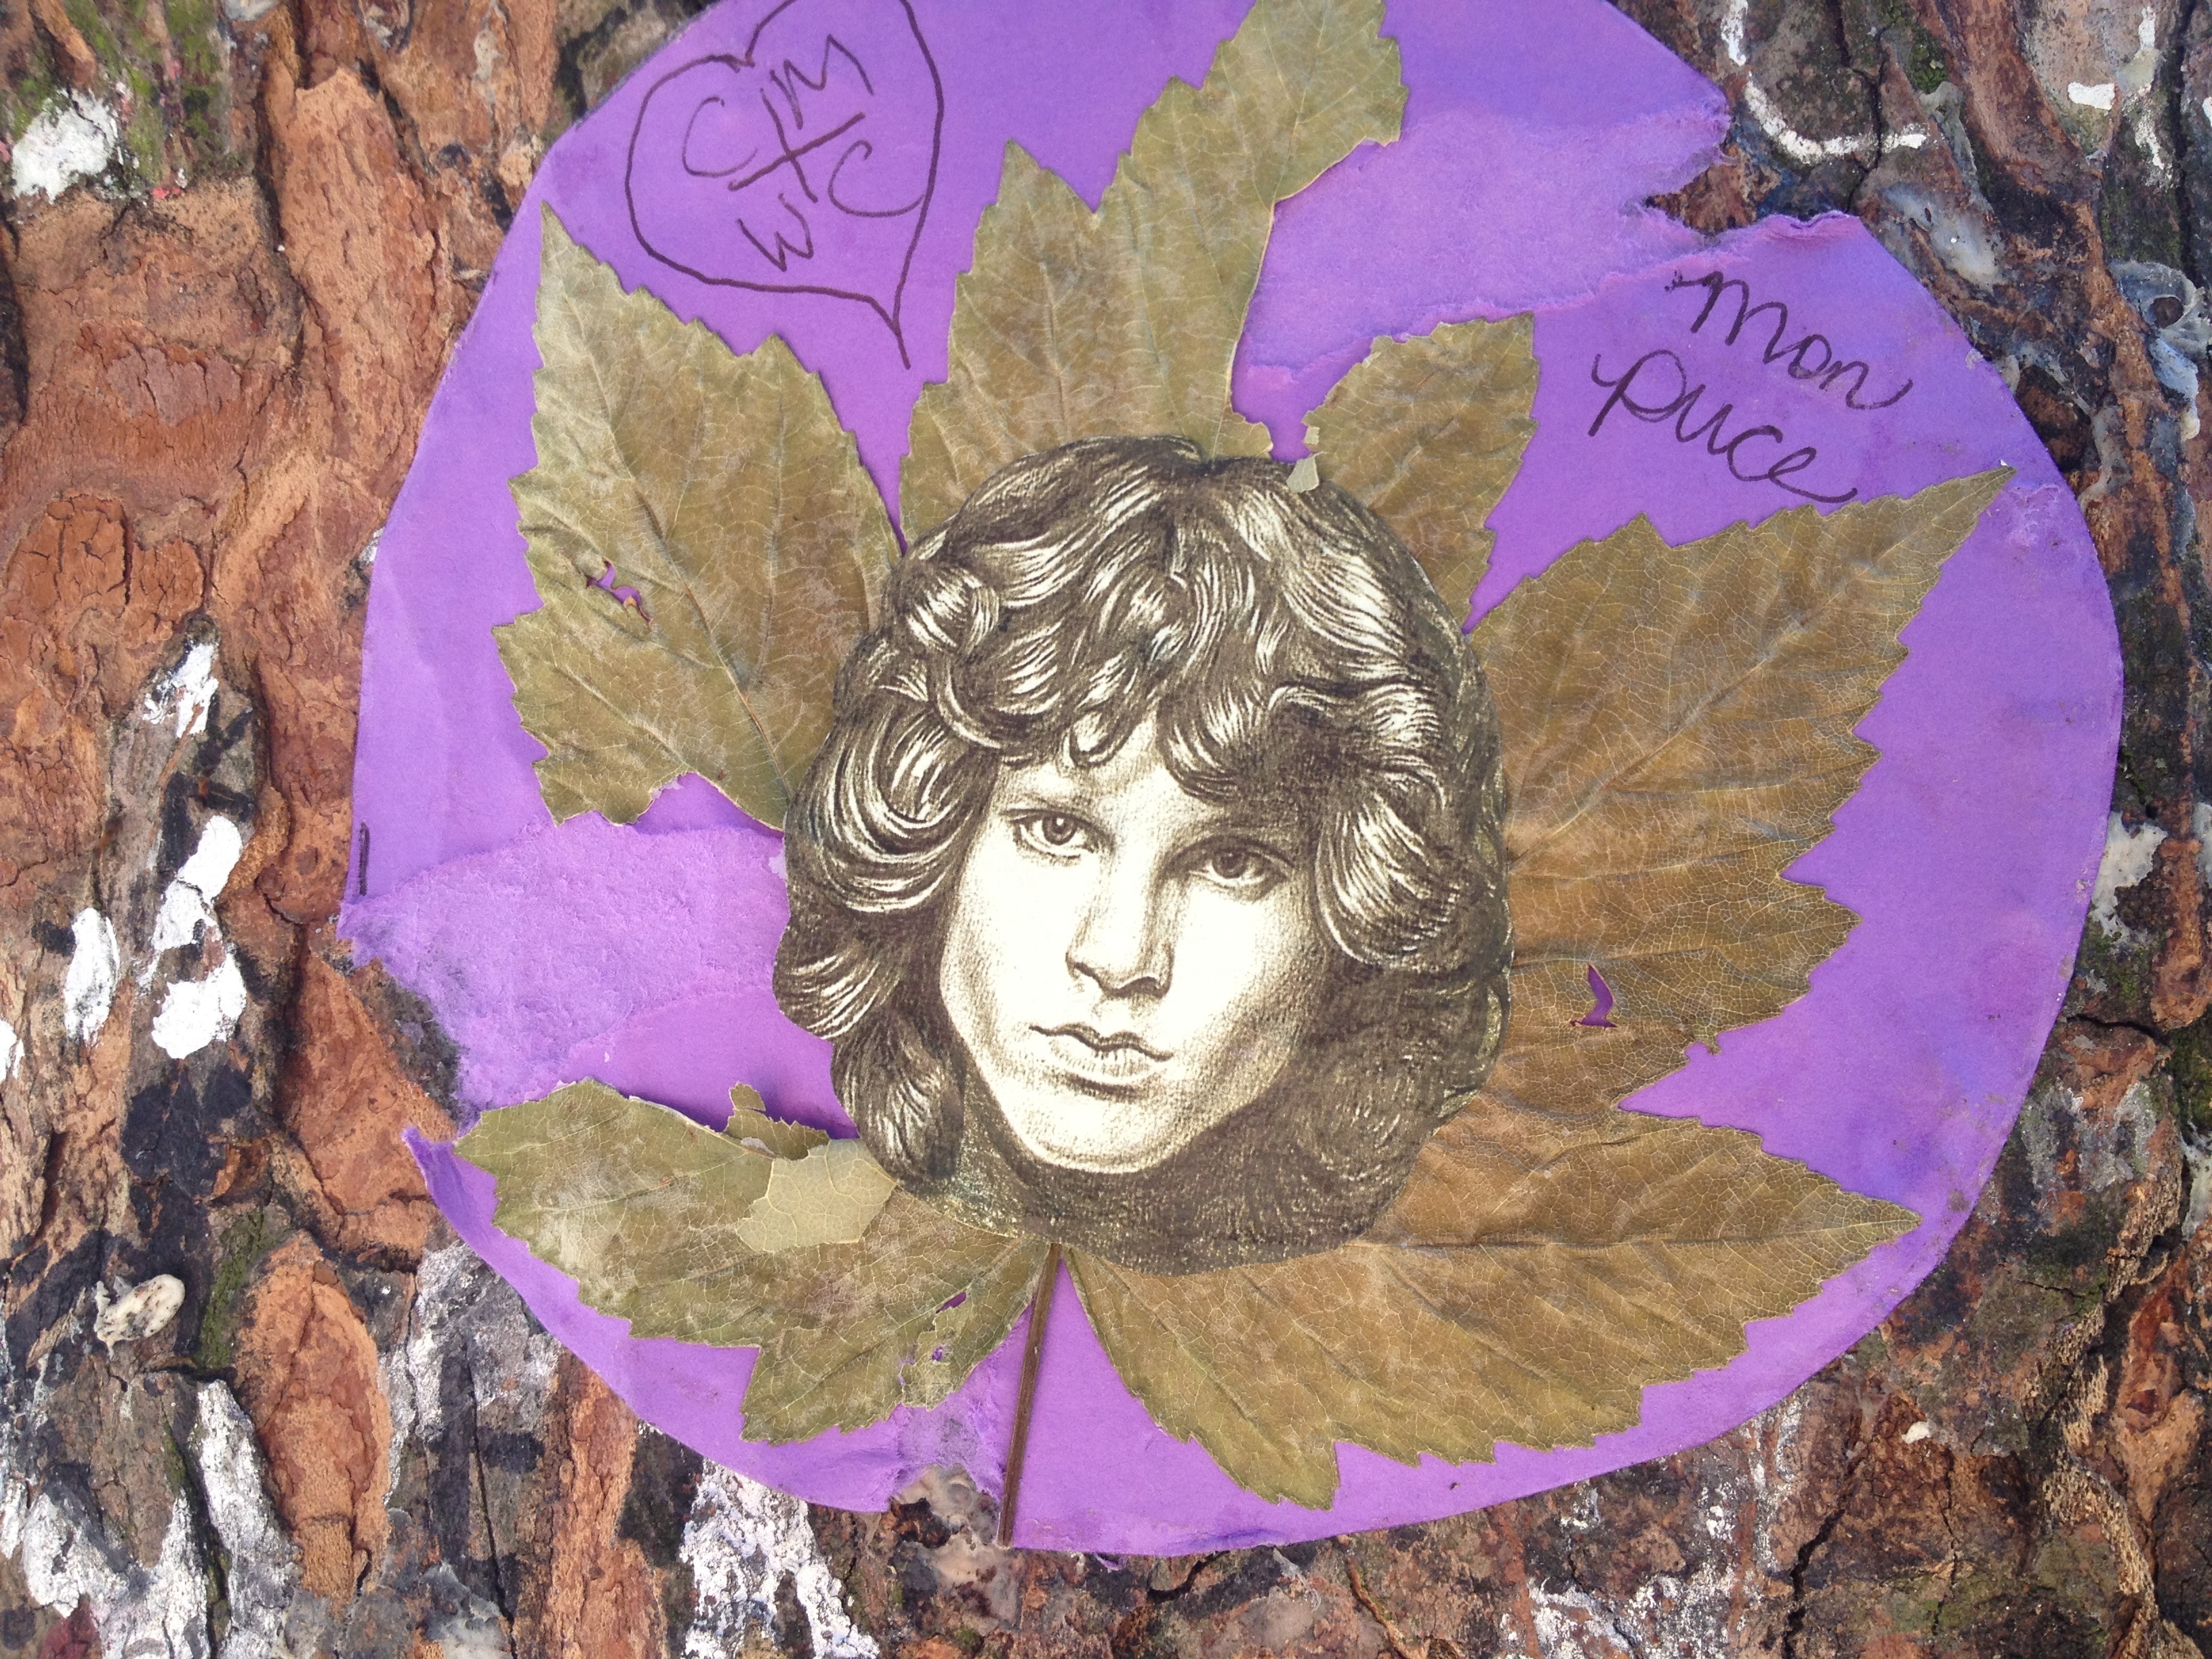
art, collage, photomontage, mythology